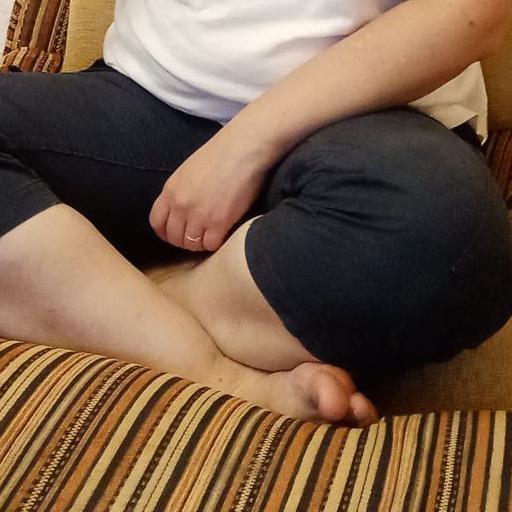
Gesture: no_gesture